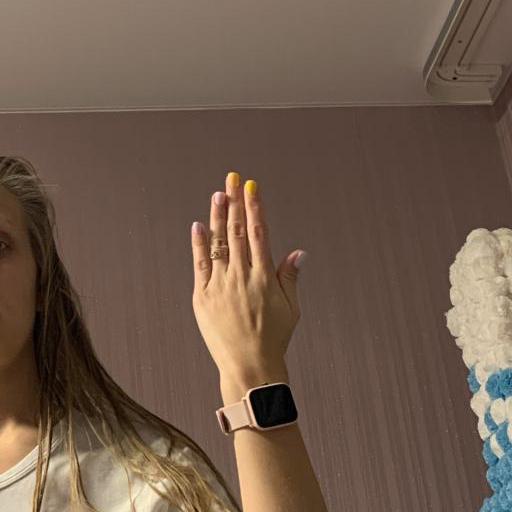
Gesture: stop_inverted